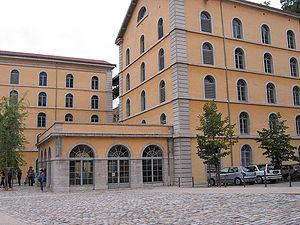
Lyon en France - Les Subsistances
Les Subsistances sont un lieu culturel de diffusion et de production artistique situé dans le 1ᵉʳ arrondissement de Lyon qui associe aujourd’hui un lieu de création, les studios d'enregistrement de l'association Les Disques Supadope, et depuis 2007 l’École nationale des beaux-arts de Lyon. Le site comprend 22 500 m² de bâtiments et 16 000 m² de terrain.